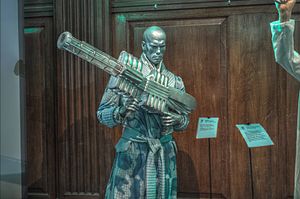
Mr. Freeze
Mr Freeze er en fiktiv karakter i DC Comics' serieunivers. Mr. Freeze er en superskurk, der er fjende til Batman. Mr. Freezes rigtige navn er Dr. Victor Fries. Figueren er opfundet af Bob Kane, og dukkede første gang op i Batman # 121 i februar 1959. Freeze er en videnskabsmand, der skal bære en kryogene jakkesæt for at overleve. I den mest almindelige variation af hans oprindelseshistorie, er han en tidligere kryoteknik ekspert, der har været udsat for en arbejdsulykke under forsøget på at helbrede sin uhelbredeligt syge kone, Nora. I den oprindelige Batman tv-serie, blev Mr. Freeze i forskellige episoder spillet af George Sanders, Otto Preminger og Eli Wallach. I filmen Batman & Robin fra 1997 blev Mr Freeze spillet af Arnold Schwarzenegger.